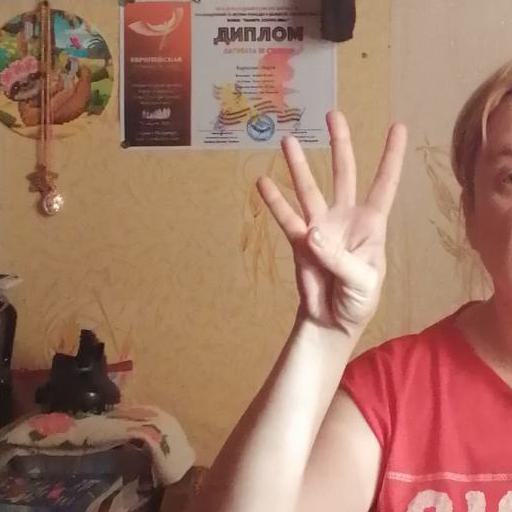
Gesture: four